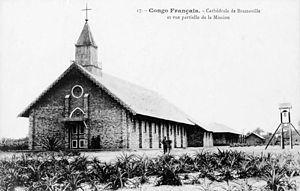
La cathédrale du Sacré-Cœur de Brazzaville, située au sommet de la butte dite de l’Aiglon au cœur de la ville, est la plus ancienne cathédrale d’Afrique centrale conservée.